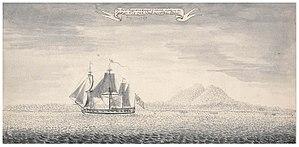
Dessin de l'île de Niuatoputapu (Tonga) par Samuel Wallis. Il nomma cette île ""l'île de l'Amiral Keppel"", en honneur de l'amiral Auguste Keppel."
Niuatoputapu est une île des Tonga, dans l'océan Pacifique. Peuplée par des populations Lapita vers 3000-2800 av. J.-C, l'île fait ensuite partie du cœur historique de la Polynésie, avec les îles de 'Uvea, Futuna, Samoa et le reste des Tonga. Les habitants développent une langue propre avant d'être conquis par les tongiens vers le XVe siècle, même si l'île reste relativement indépendante. Elle est abordée par des navigateurs hollandais qui la surnomment « île des traîtres », puis par le capitaine Samuel Wallis qui la nomme « Keppel Island ».